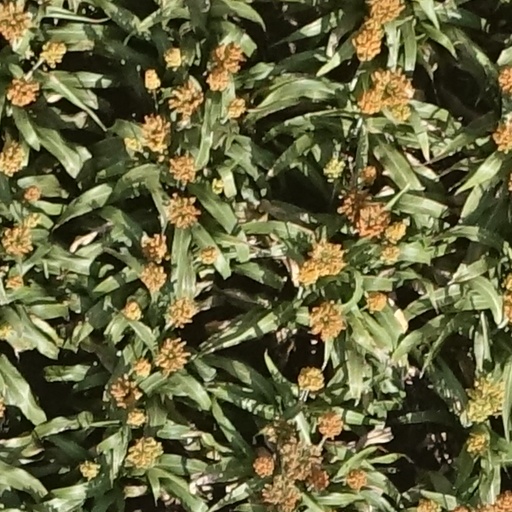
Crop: sorghum